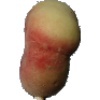
Label: Peach Flat 1